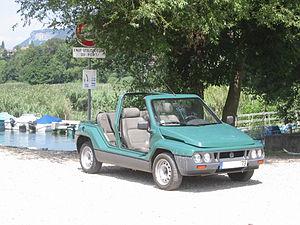
Mega Ranch 1.5D, sous sa forme la plus simple (ni toit, ni portes, ni coffre). Savoie, France
Mega est une marque d'automobiles française créée en 1992 par la société AIXAM, devenant de ce fait AIXAM-MEGA, avec comme objectif de diversifier la gamme de véhicules, et notamment de s'implanter sur le marché des véhicules « avec permis ». Le groupe AIXAM-MEGA est implanté dans la région Auvergne-Rhône-Alpes et produit plus de 12 000 véhicules chaque année sur près de 8 hectares.
Dans sa quête de diversification, la marque Mega développe un véhicule de loisirs grand public à la modularité exceptionnelle, dérivé de la Citroën AX, se transformant au gré des besoins en pick-up, en break ou en coupé/cabriolet dont la philosophie est très proche de la Citroën Méhari.